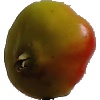
Label: Apple Red Yellow 2